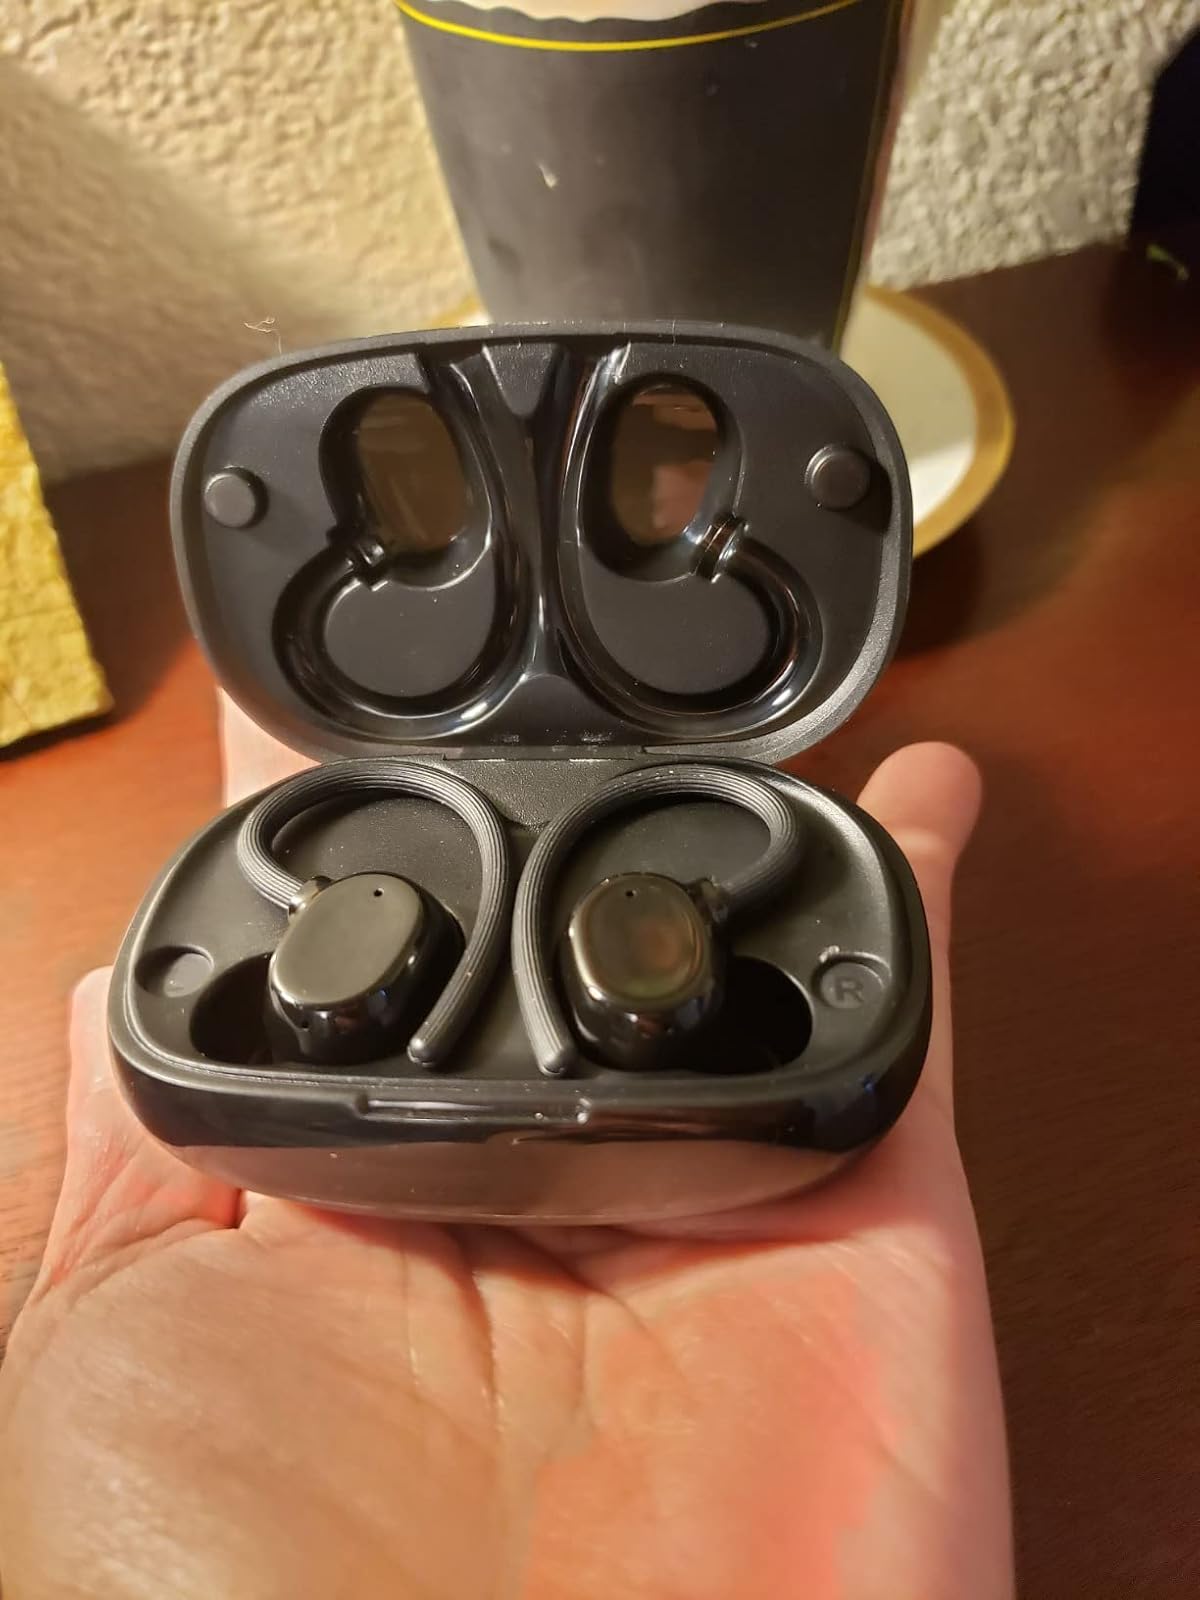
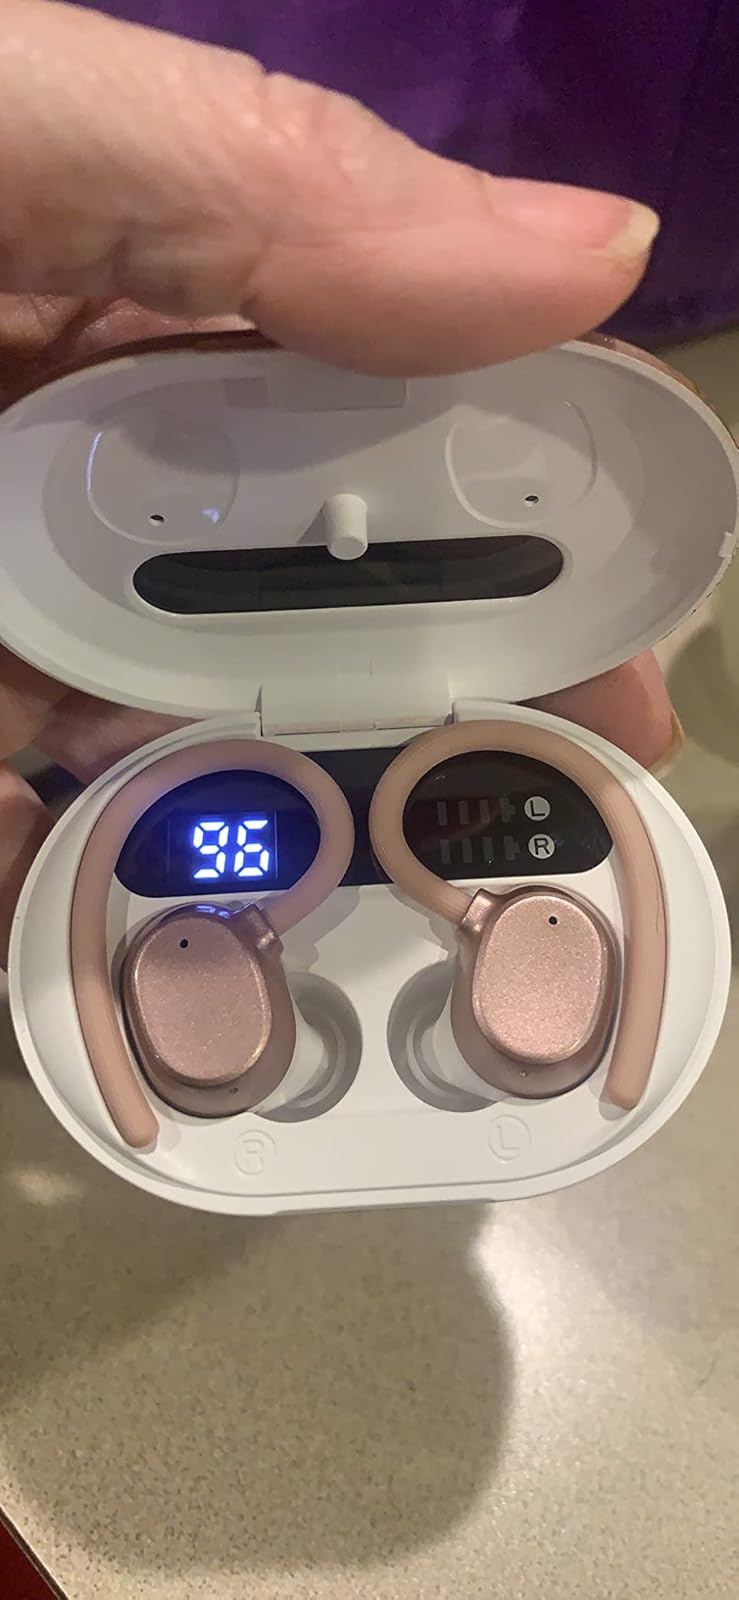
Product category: earbuds
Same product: no